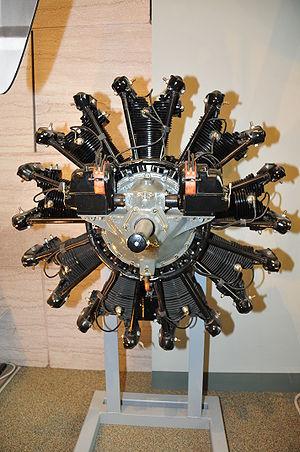
Le Wright-Bellanca WB-2 est un prototype d'avion construit par Giuseppe Mario Bellanca, fondateur de Bellanca Aircraft Company en 1926.